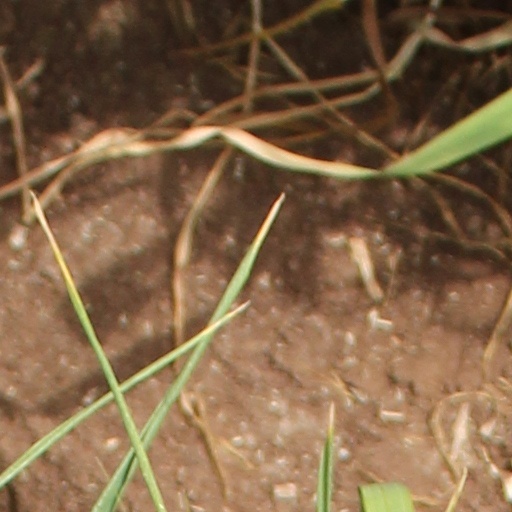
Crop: wheat